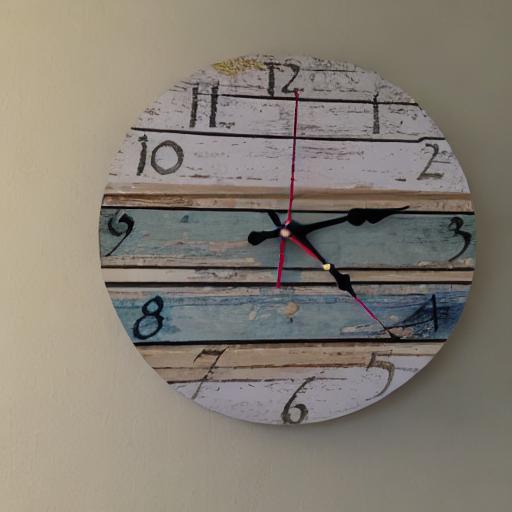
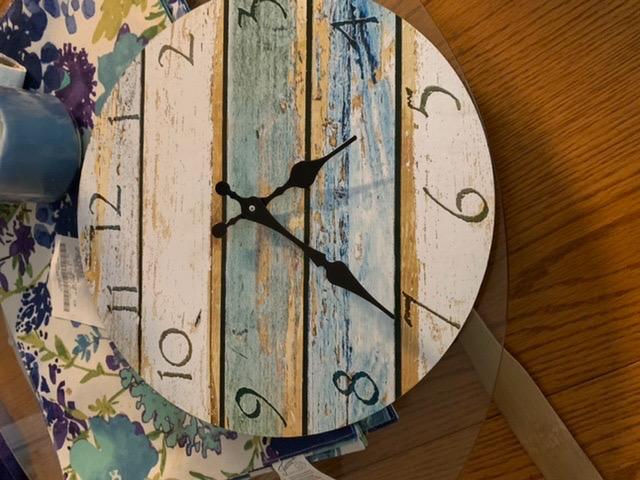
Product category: clock
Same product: no